N-Heterocyclic olefins

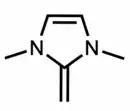
Unsaturated NHO

An "N"-heterocyclic olefin (NHO) is a neutral heterocyclic compound with a highly polarized, electron-rich C=C olefin attached to a heterocycle made up of two nitrogen atoms. A derivative of N-heterocyclic carbenes (NHCs), NHO was first synthesized in 1961 by Horst Böhme and Fritz Soldan, but the term NHO was not used until 2011 by Eric Rivard and coworkers. Since its discovery, NHOs have been applied in organocatalysis, metal ligation, and polymerization.